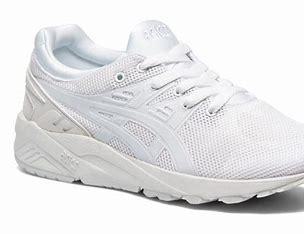
Brand: Asics
Model: Gel Kayano EVO